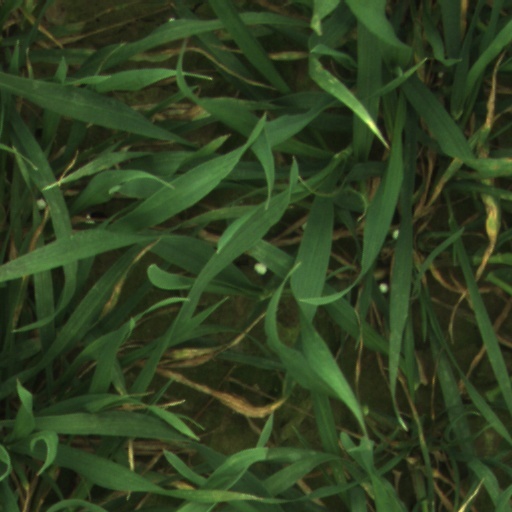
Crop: wheat